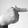
ASL letter: T